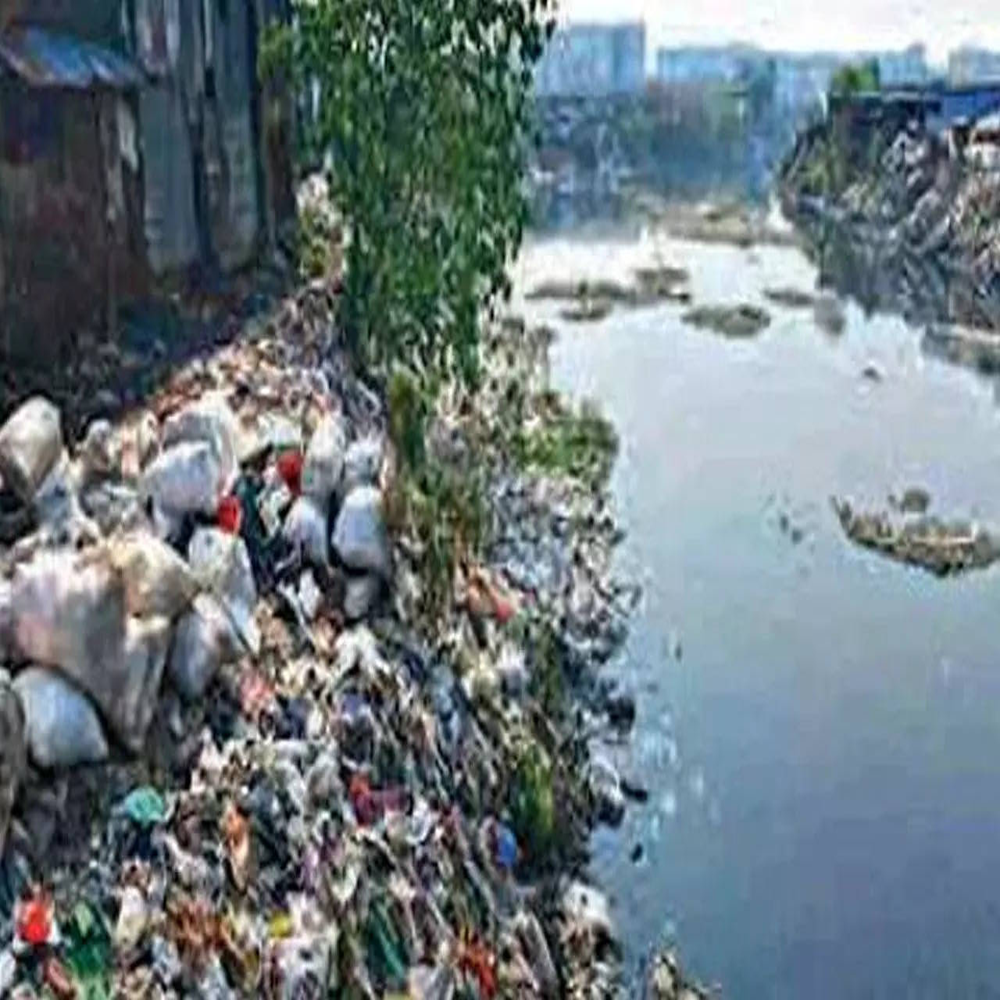
Body of water present: yes
Land polluted: yes
Water polluted: no
Pollution percentage: 30%